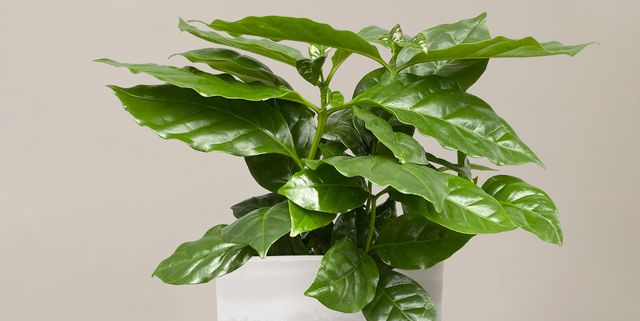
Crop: unknown
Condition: coffee